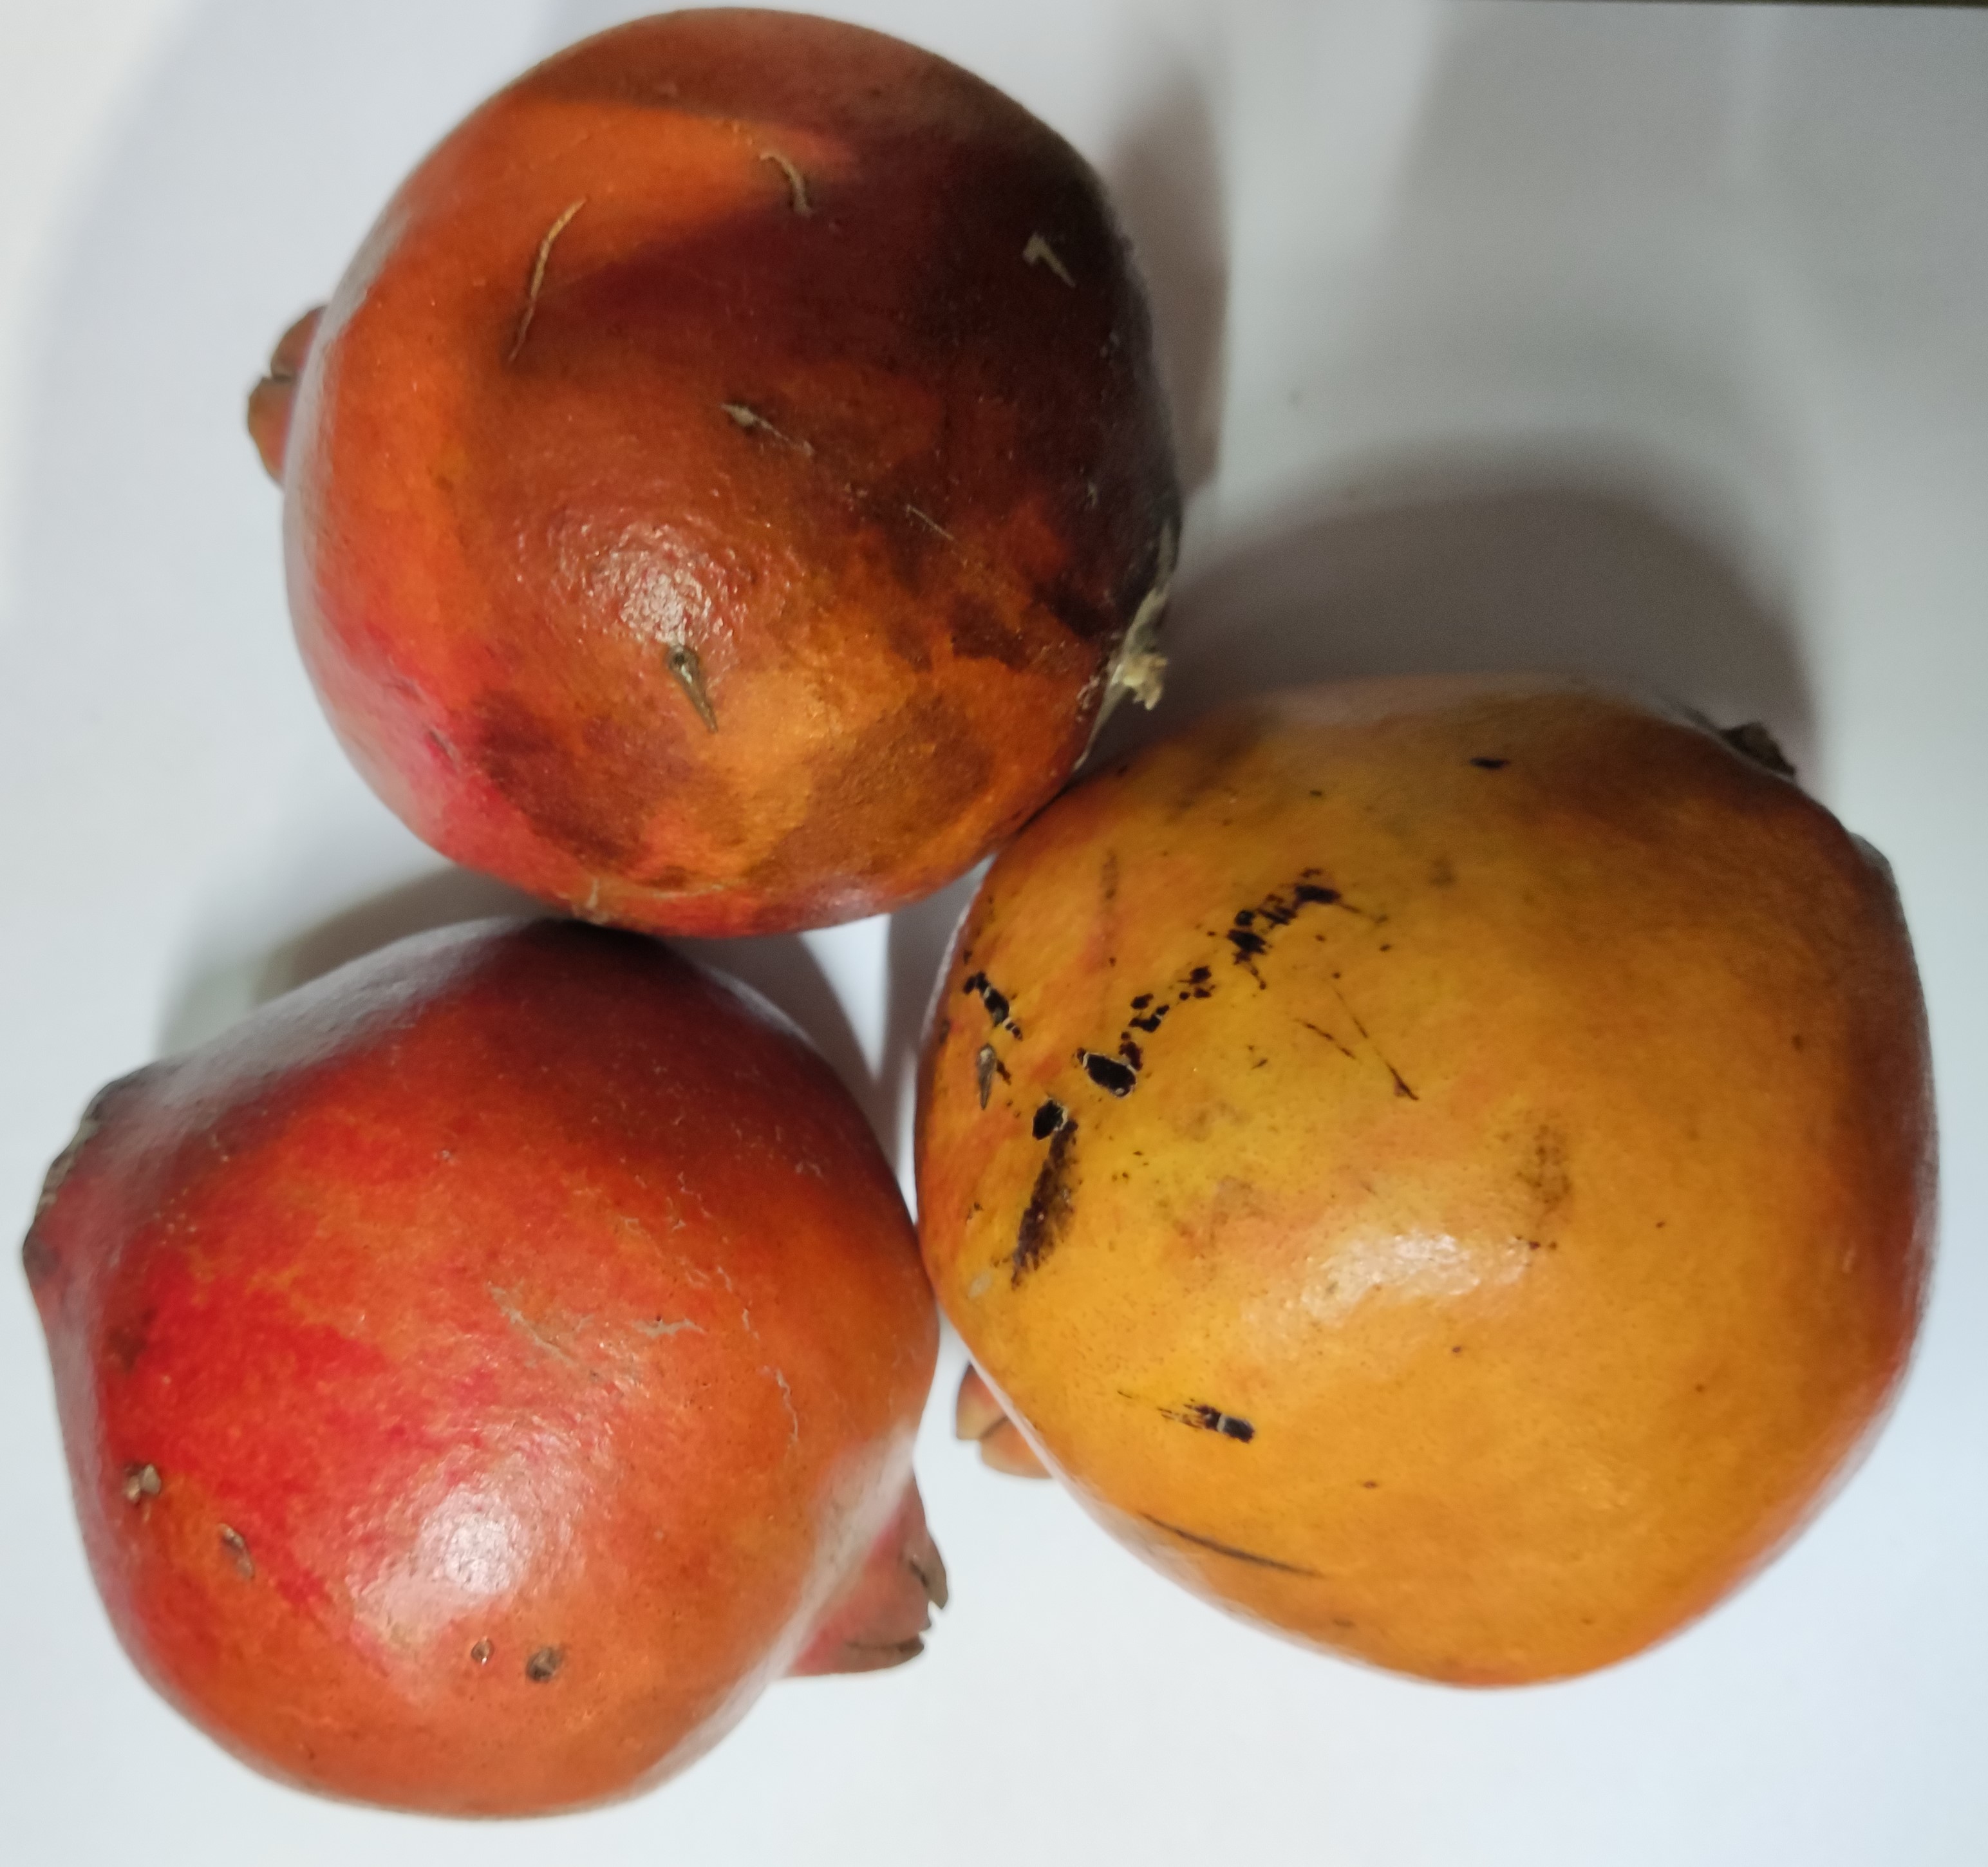
Fruit: pomegranate
Condition: fresh